Bhopal

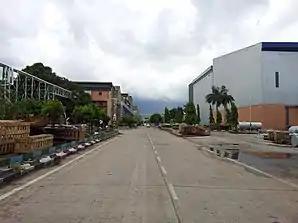
BHEL Bhopal plant during monsoons.

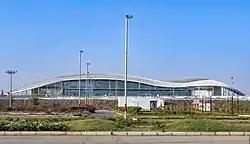
Raja Bhoj International Airport

Diwali is a major festival in Bhopal. Gifts and sweets are exchanged and donation are made to the poor. Diwali is celebrated by worshiping the wealth goddess "Lakshmi". During Ganesh puja and Durga Puja (Navratras), idols of Ganesh and Durga are established in "jhankis" throughout the city. People throng to offer prayers to their deities. At the end of Navratras, on the day of Vijayadashami (or "Dussehra"), huge effigies of Ravan are burnt in different parts of the city. Apart from jhankis, annual Durga puja is conducted in a huge way where large idols of mother goddess and pandals are installed and bhog is served. Several cultural programmes and other pujas like Kalipuja, Saraswati puja etc are also conducted. These festivals are majorly celebrated by the Bengali diaspora of Bhopal, the largest association being The Bengali Association, T.T. Nagar , Bhopal.